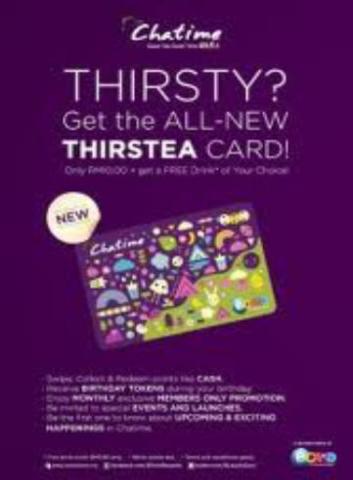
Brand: chatime
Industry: Food